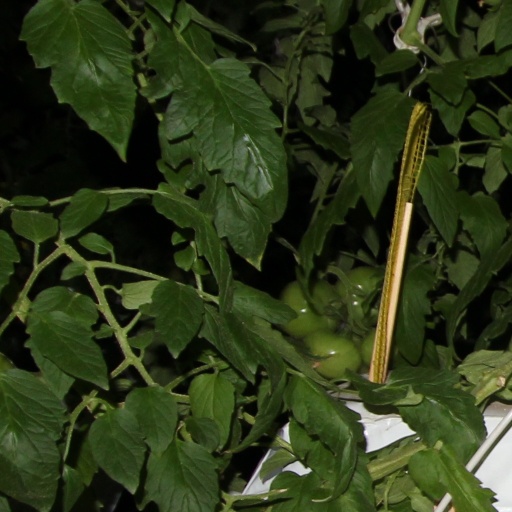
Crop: tomato